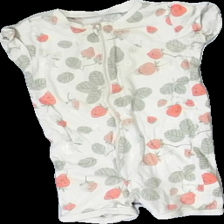
View: front
Type: Top
Category: Children
Brand: Missing
Colors: Beige, Green, Red
Material: 100% Cotton
Pattern: Other
Price range: 50-100
Recommended usage: Reuse